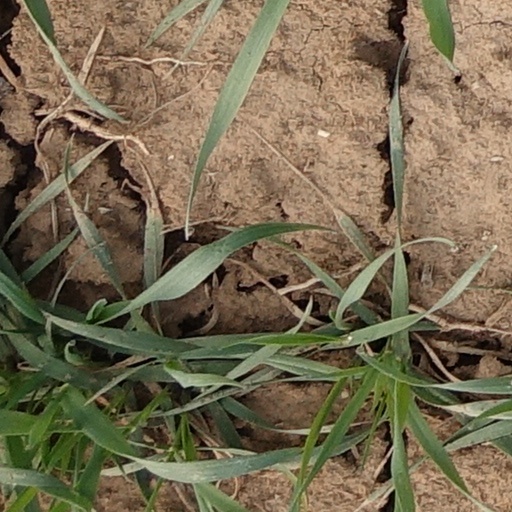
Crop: wheat